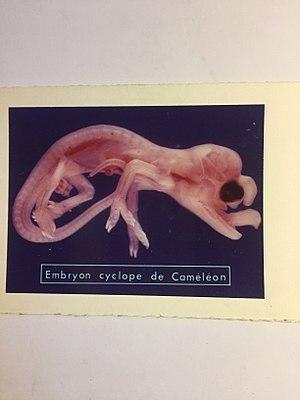
Embryon de Furcifer lateralis (Chamaeleonidés) atteint de l’anomalie de cyclopie, obtenu par Françoise, dans le Laboratoire d’Embryologie expérimentale et fonctionnelle, CNRS et Collège de France, à Nogent sur Marne, du Pr E. Wolff
Françoise Blanc, née le 1ᵉʳ octobre 1936 à Vauchelles-les-Quesnoy et morte le 24 janvier 2017 à Montferrier-sur-Lez, est une biologiste française.